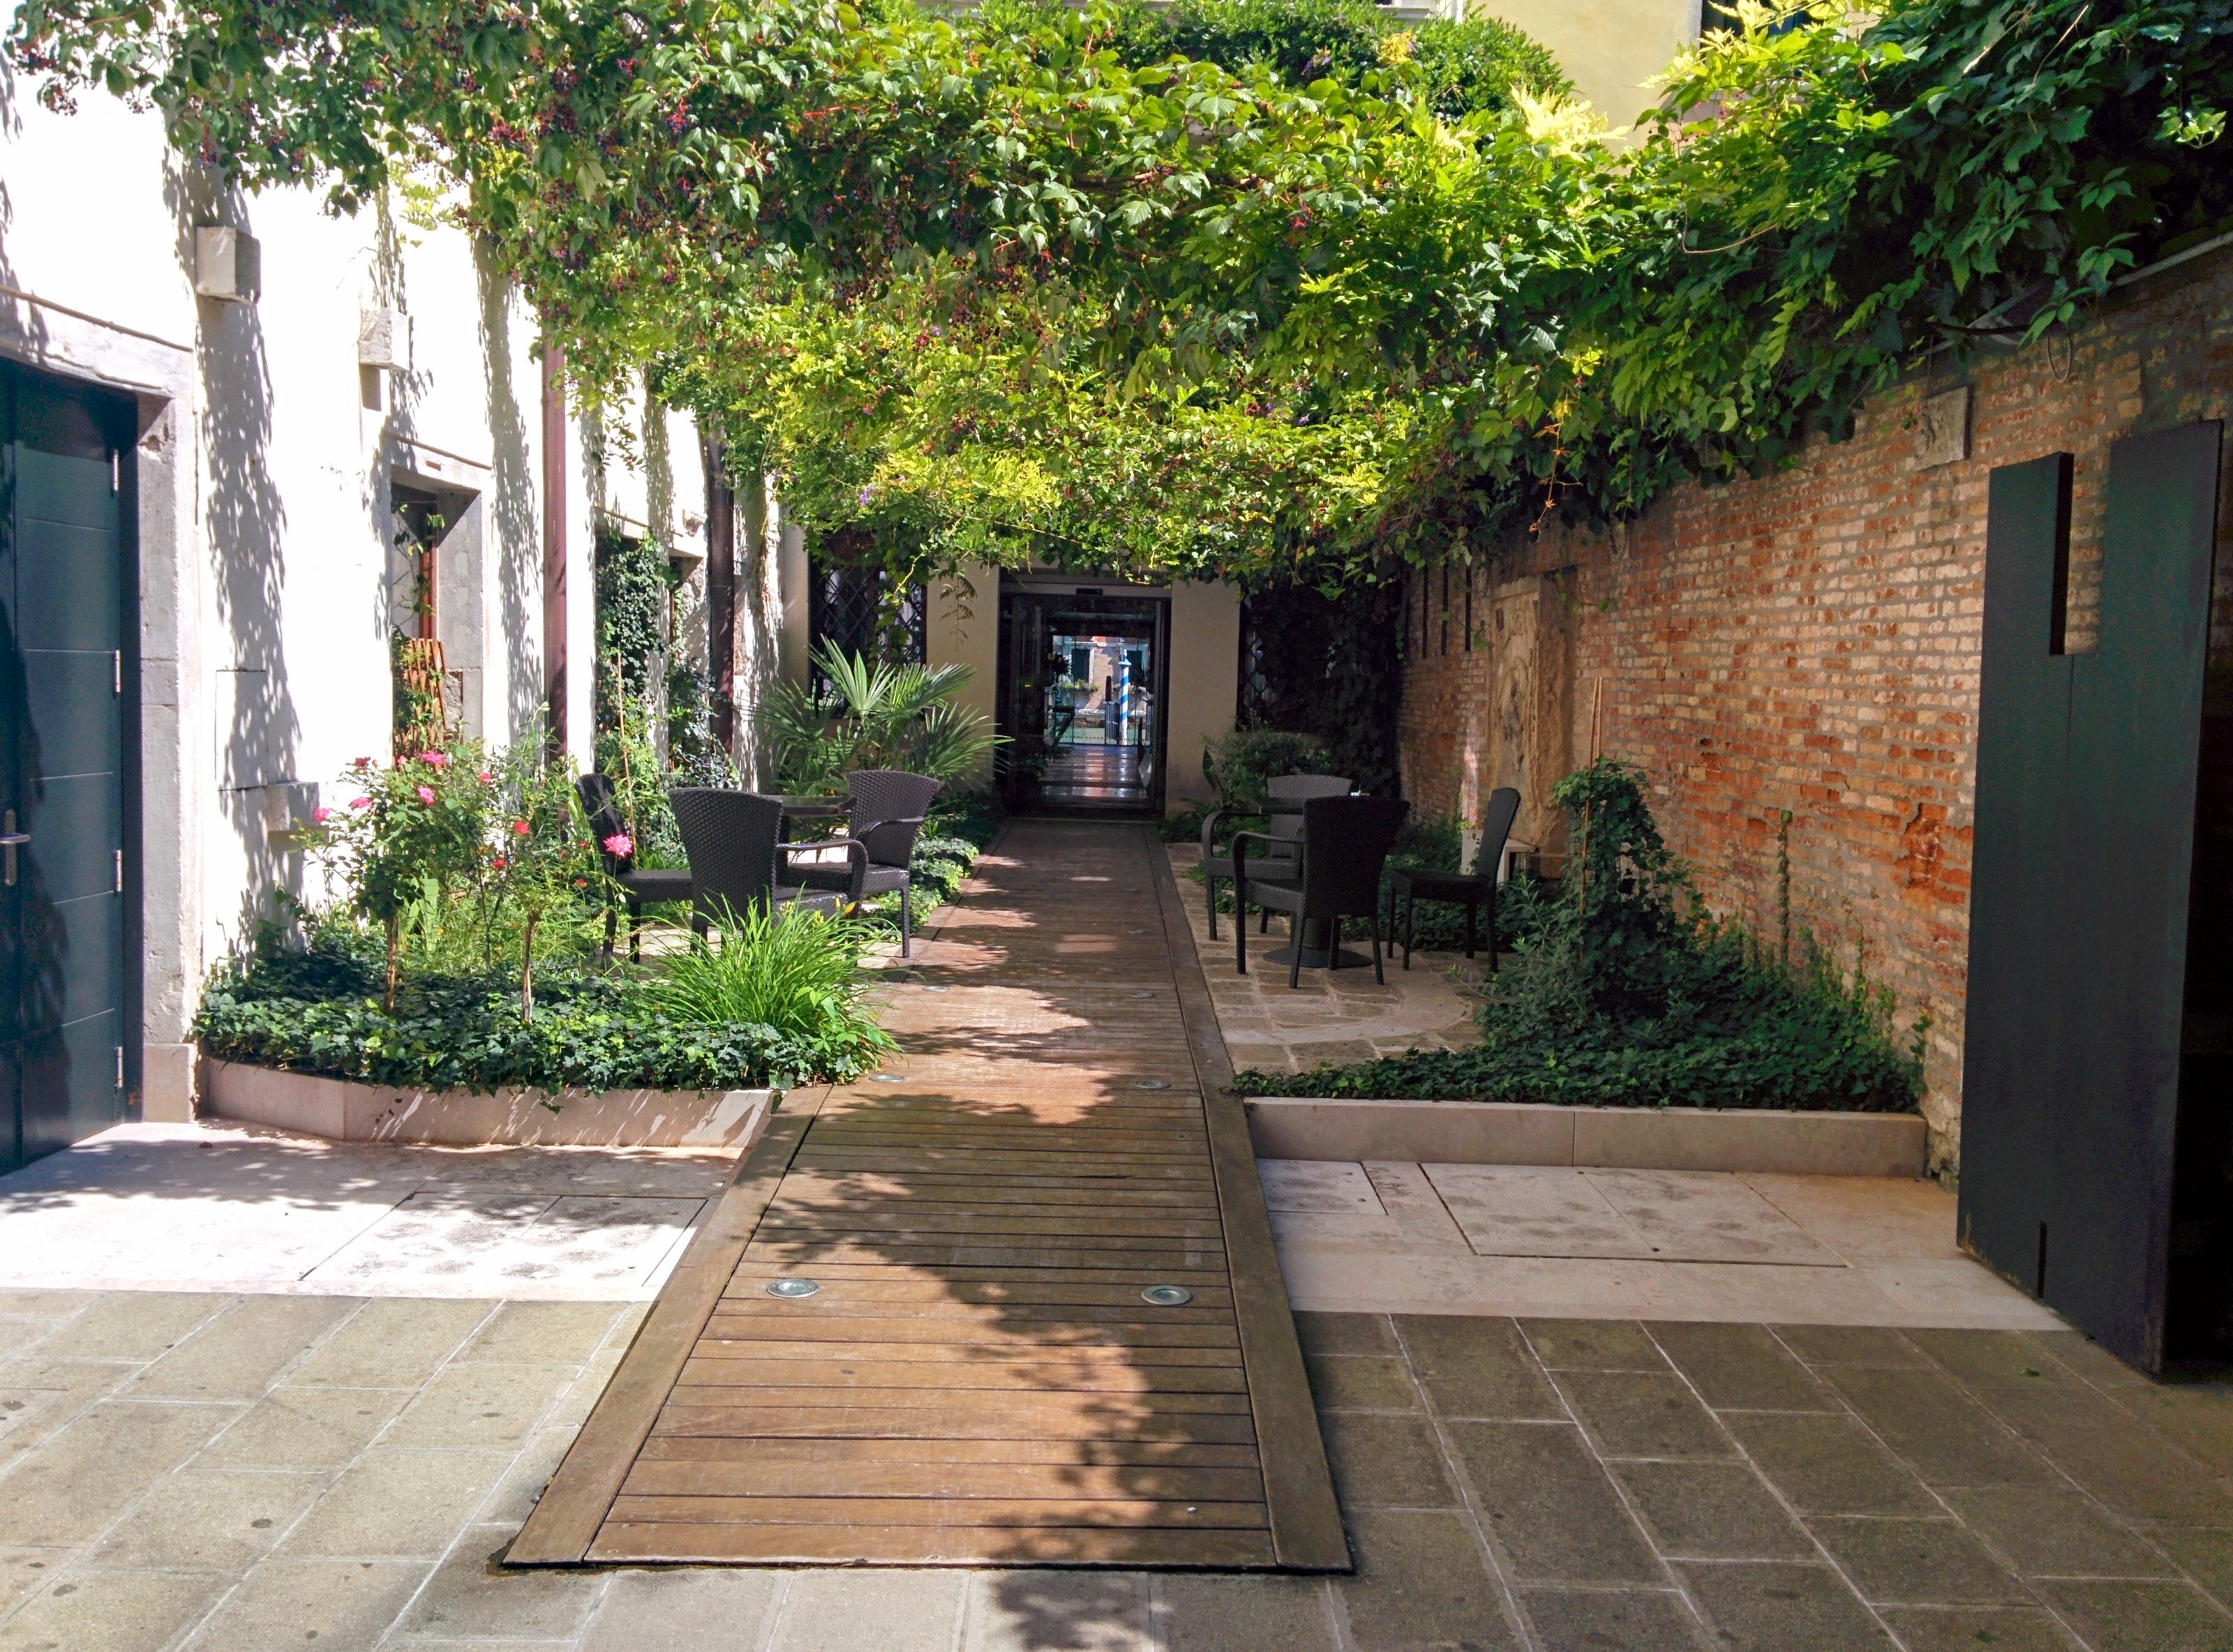
villa, restaurant, home, walkway, village, cottage, backyard, property, venice, garden, plants, outdoors, secluded, courtyard, estate, yard, hacienda, neighbourhood, real estate, exclusive, residential area